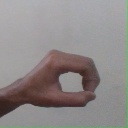
अक्षर: औ